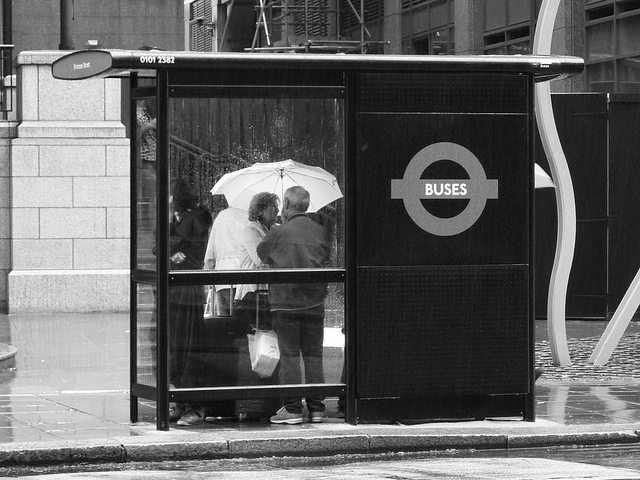
A group of men standing at a bus stop next to a street.

People in a covered bus stop with an umbrella.

Two older people are standing under a bus stop in the rain.

A group of people sheltering inside a bus stop shelter from the rain.